2024 Straight Talk Wireless 400

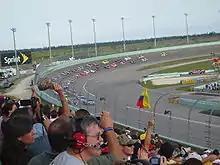
Homestead–Miami Speedway, the track where the race was held.

Homestead–Miami Speedway is a motor racing track located in Homestead, Florida. The track, which has several configurations, has promoted several series of racing, including NASCAR, the NTT IndyCar Series and the Grand-Am Rolex Sports Car Series.